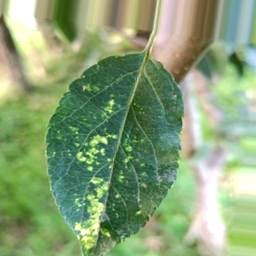
Label: Apple_Mosaic